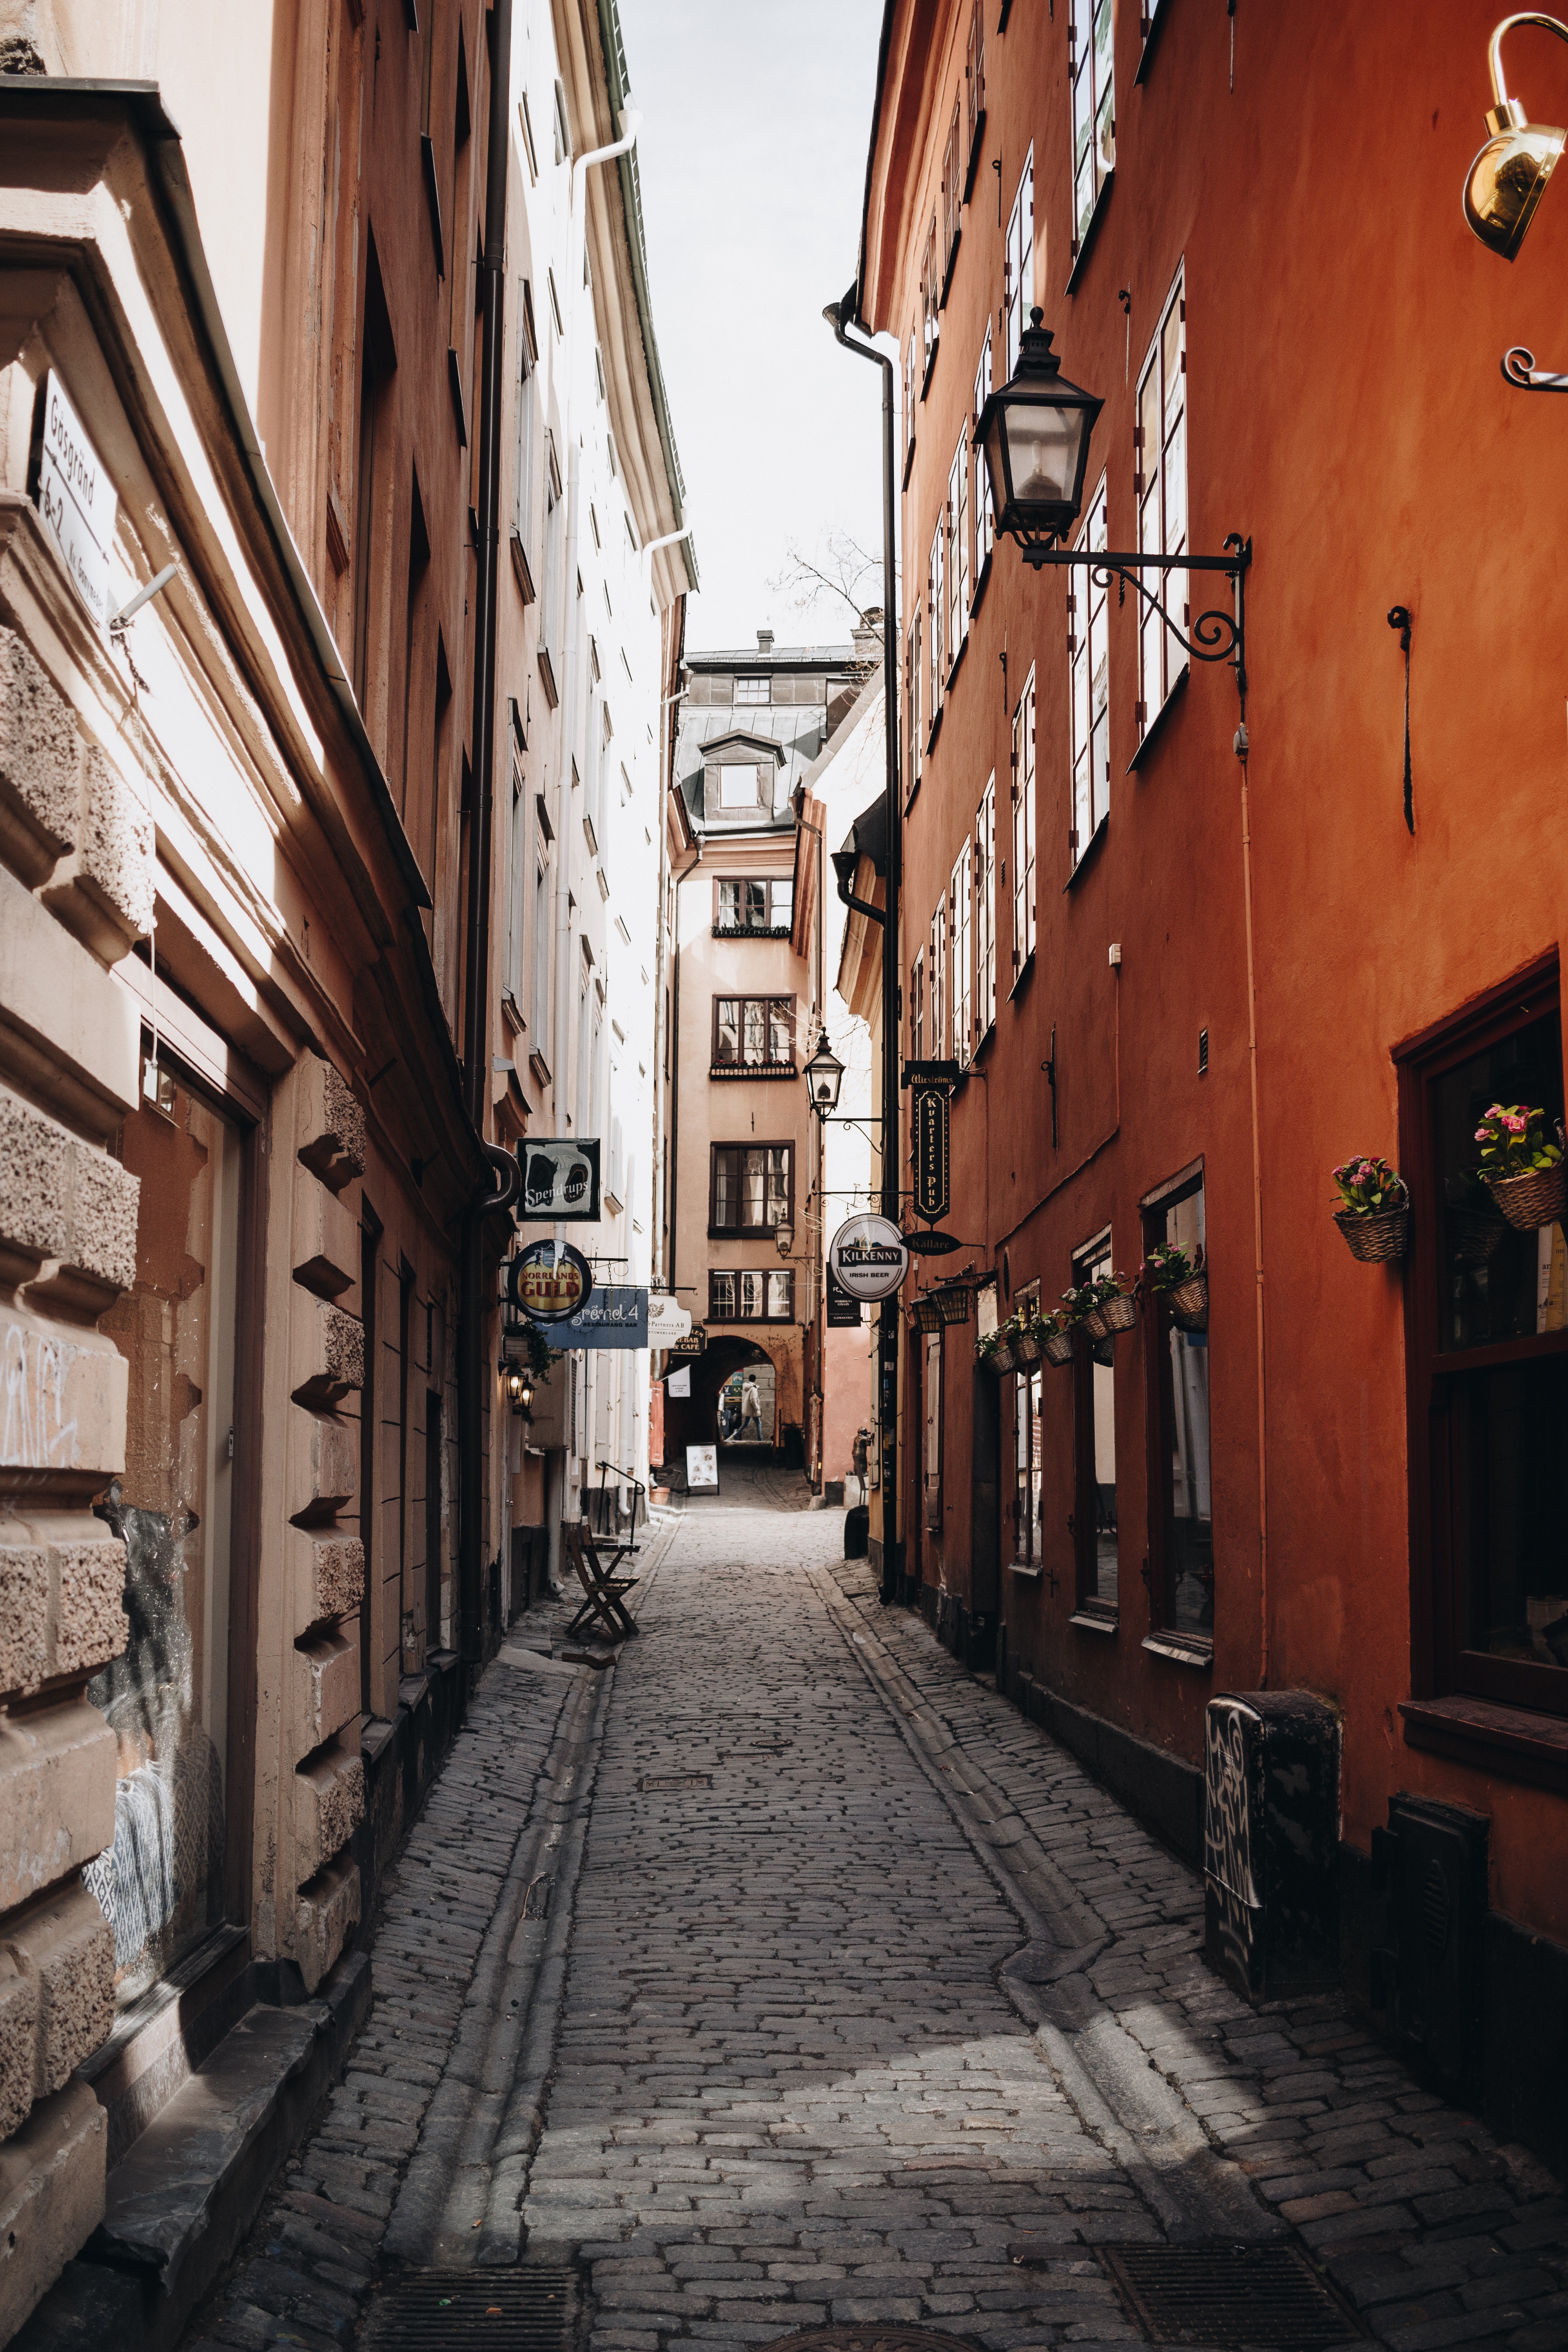
alley, town, street, road, infrastructure, neighbourhood, urban area, city, lane, building, facade, window, wood, sky